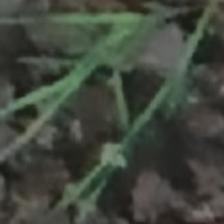
Label: clustered